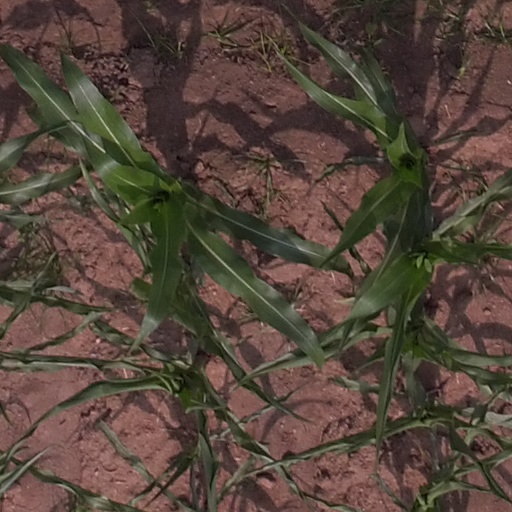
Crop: maize; corn